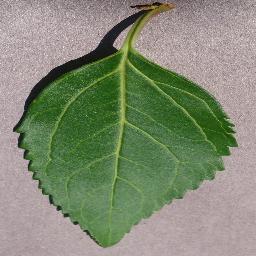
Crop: cherry
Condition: (including_sour)_healthy